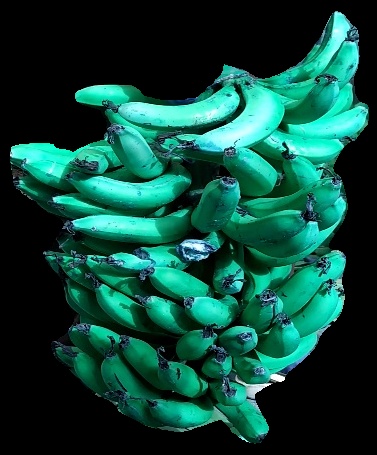
Variety: pachbale
Grade: grade3